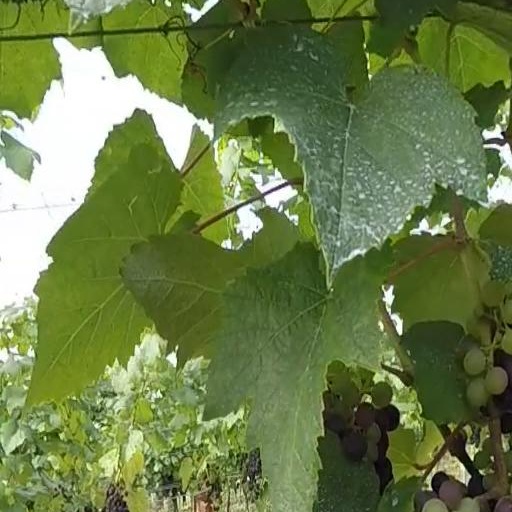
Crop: grape